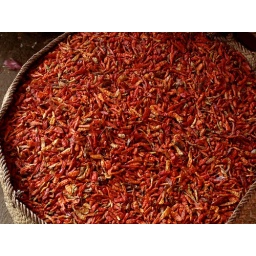
A huge basket of fiery hot chilis, from the central market in Niamey, Niger.